Mannheim–Saarbrücken railway

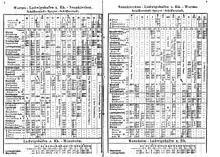
Timetable in 1884

From mid-1872 onwards, some express trains between Cologne and Basel ran over the Neustadt–Hochspeyer section of the line and over the Alsenz Valley Railway, which had been completed the year before. In 1875, an express train operated on the Ludwigshafe–Neustadt–Metz–Paris route. Since the Ludwigshafen–Mannheim section opened in 1867, primarily for freight traffic, there were only shuttle services between the two stations. The opening of the line from St. Ingbert to Saarbrücken via Schwarzenacker and Bierbach in 1879, created a shorter connection to Saarbrücken, which was used by services on the Ludwigshafen–Saarbrücken route. Nevertheless, there were connections to Neunkirchen over the old Ludwig Railway. Most of the express trains were limited to the Mainz–Ludwigshafen–Homburg–Neunkirchen route. In later years, long-distance trains running on the Munich–Oostende route using the Landau–Rohrbach railway, opened in 1875, ran between Saarbrücken and St. Ingbert. In 1884, local services on the Neunkirchen–Worms route ran between Homburg and Ludwigshafen.